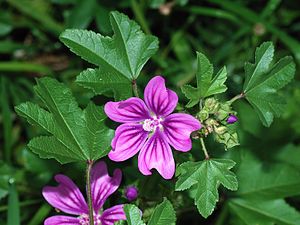
Bladindskæringer / Delte blade
Planters bladindskæringer er vigtige kendetegn, når man skal beskrive en plante. Et blads indskæringer varierer fra slet ingen til fuldstændig opløsning af bladpladen. Blade kan også være sammensatte af flere småblade, hvilket strengt taget ikke hører med under betegnelsen "bladindskæring".